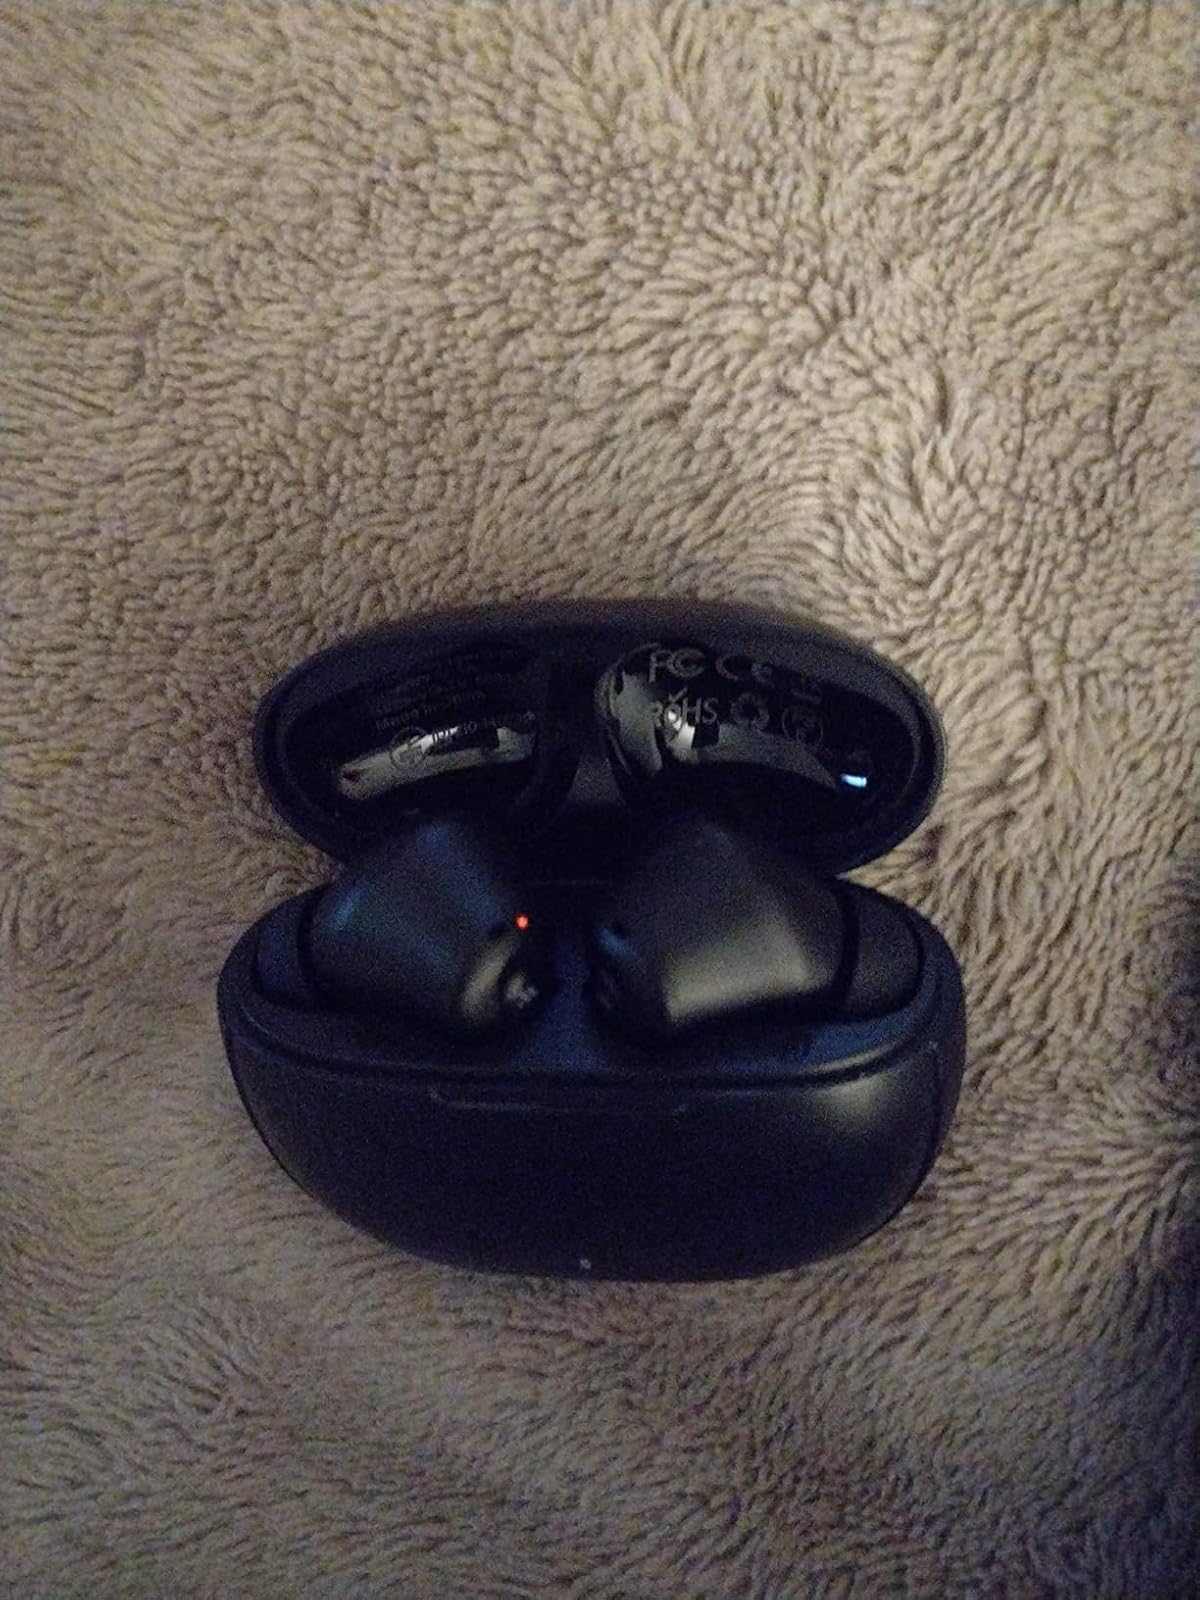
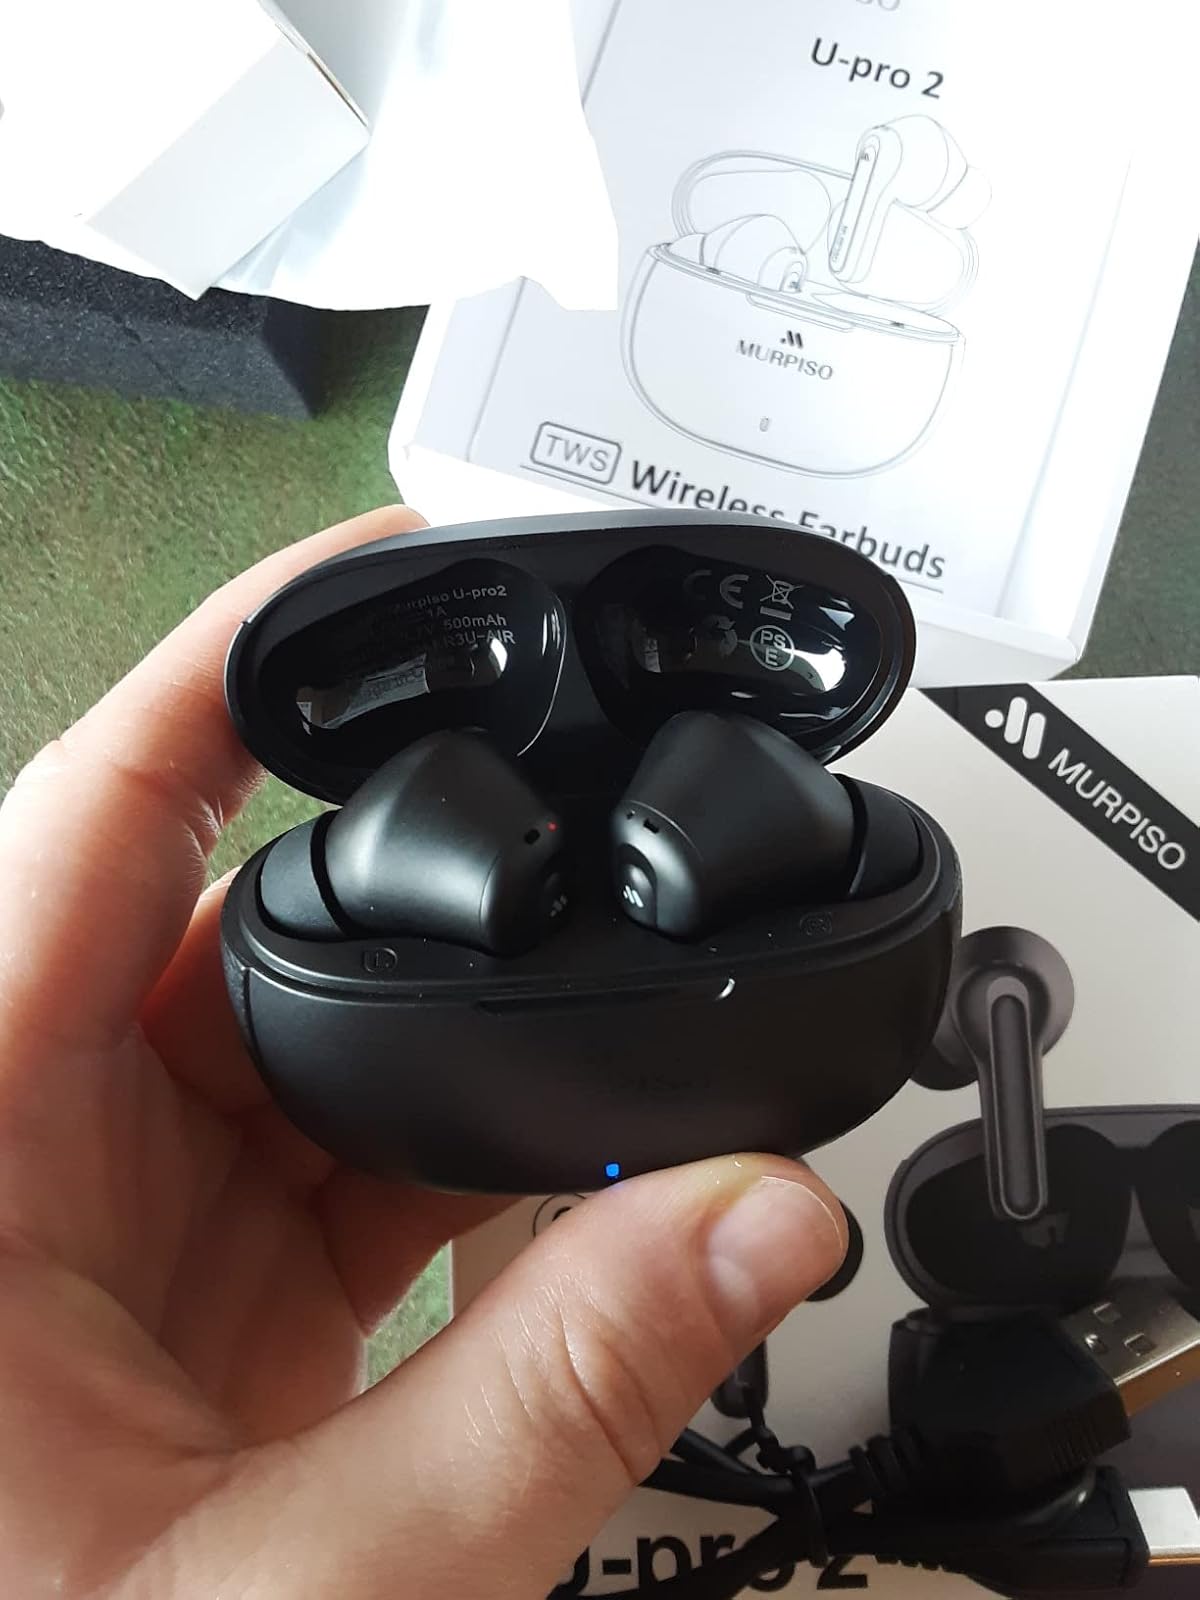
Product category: earbuds
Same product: yes